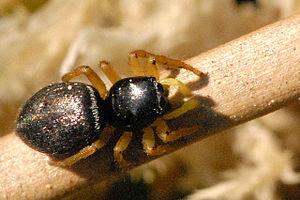
Heliophanus est un genre d'araignées aranéomorphes de la famille des Salticidae.
Heliophanus est un genre d'araignées aranéomorphes de la famille des Salticidae.